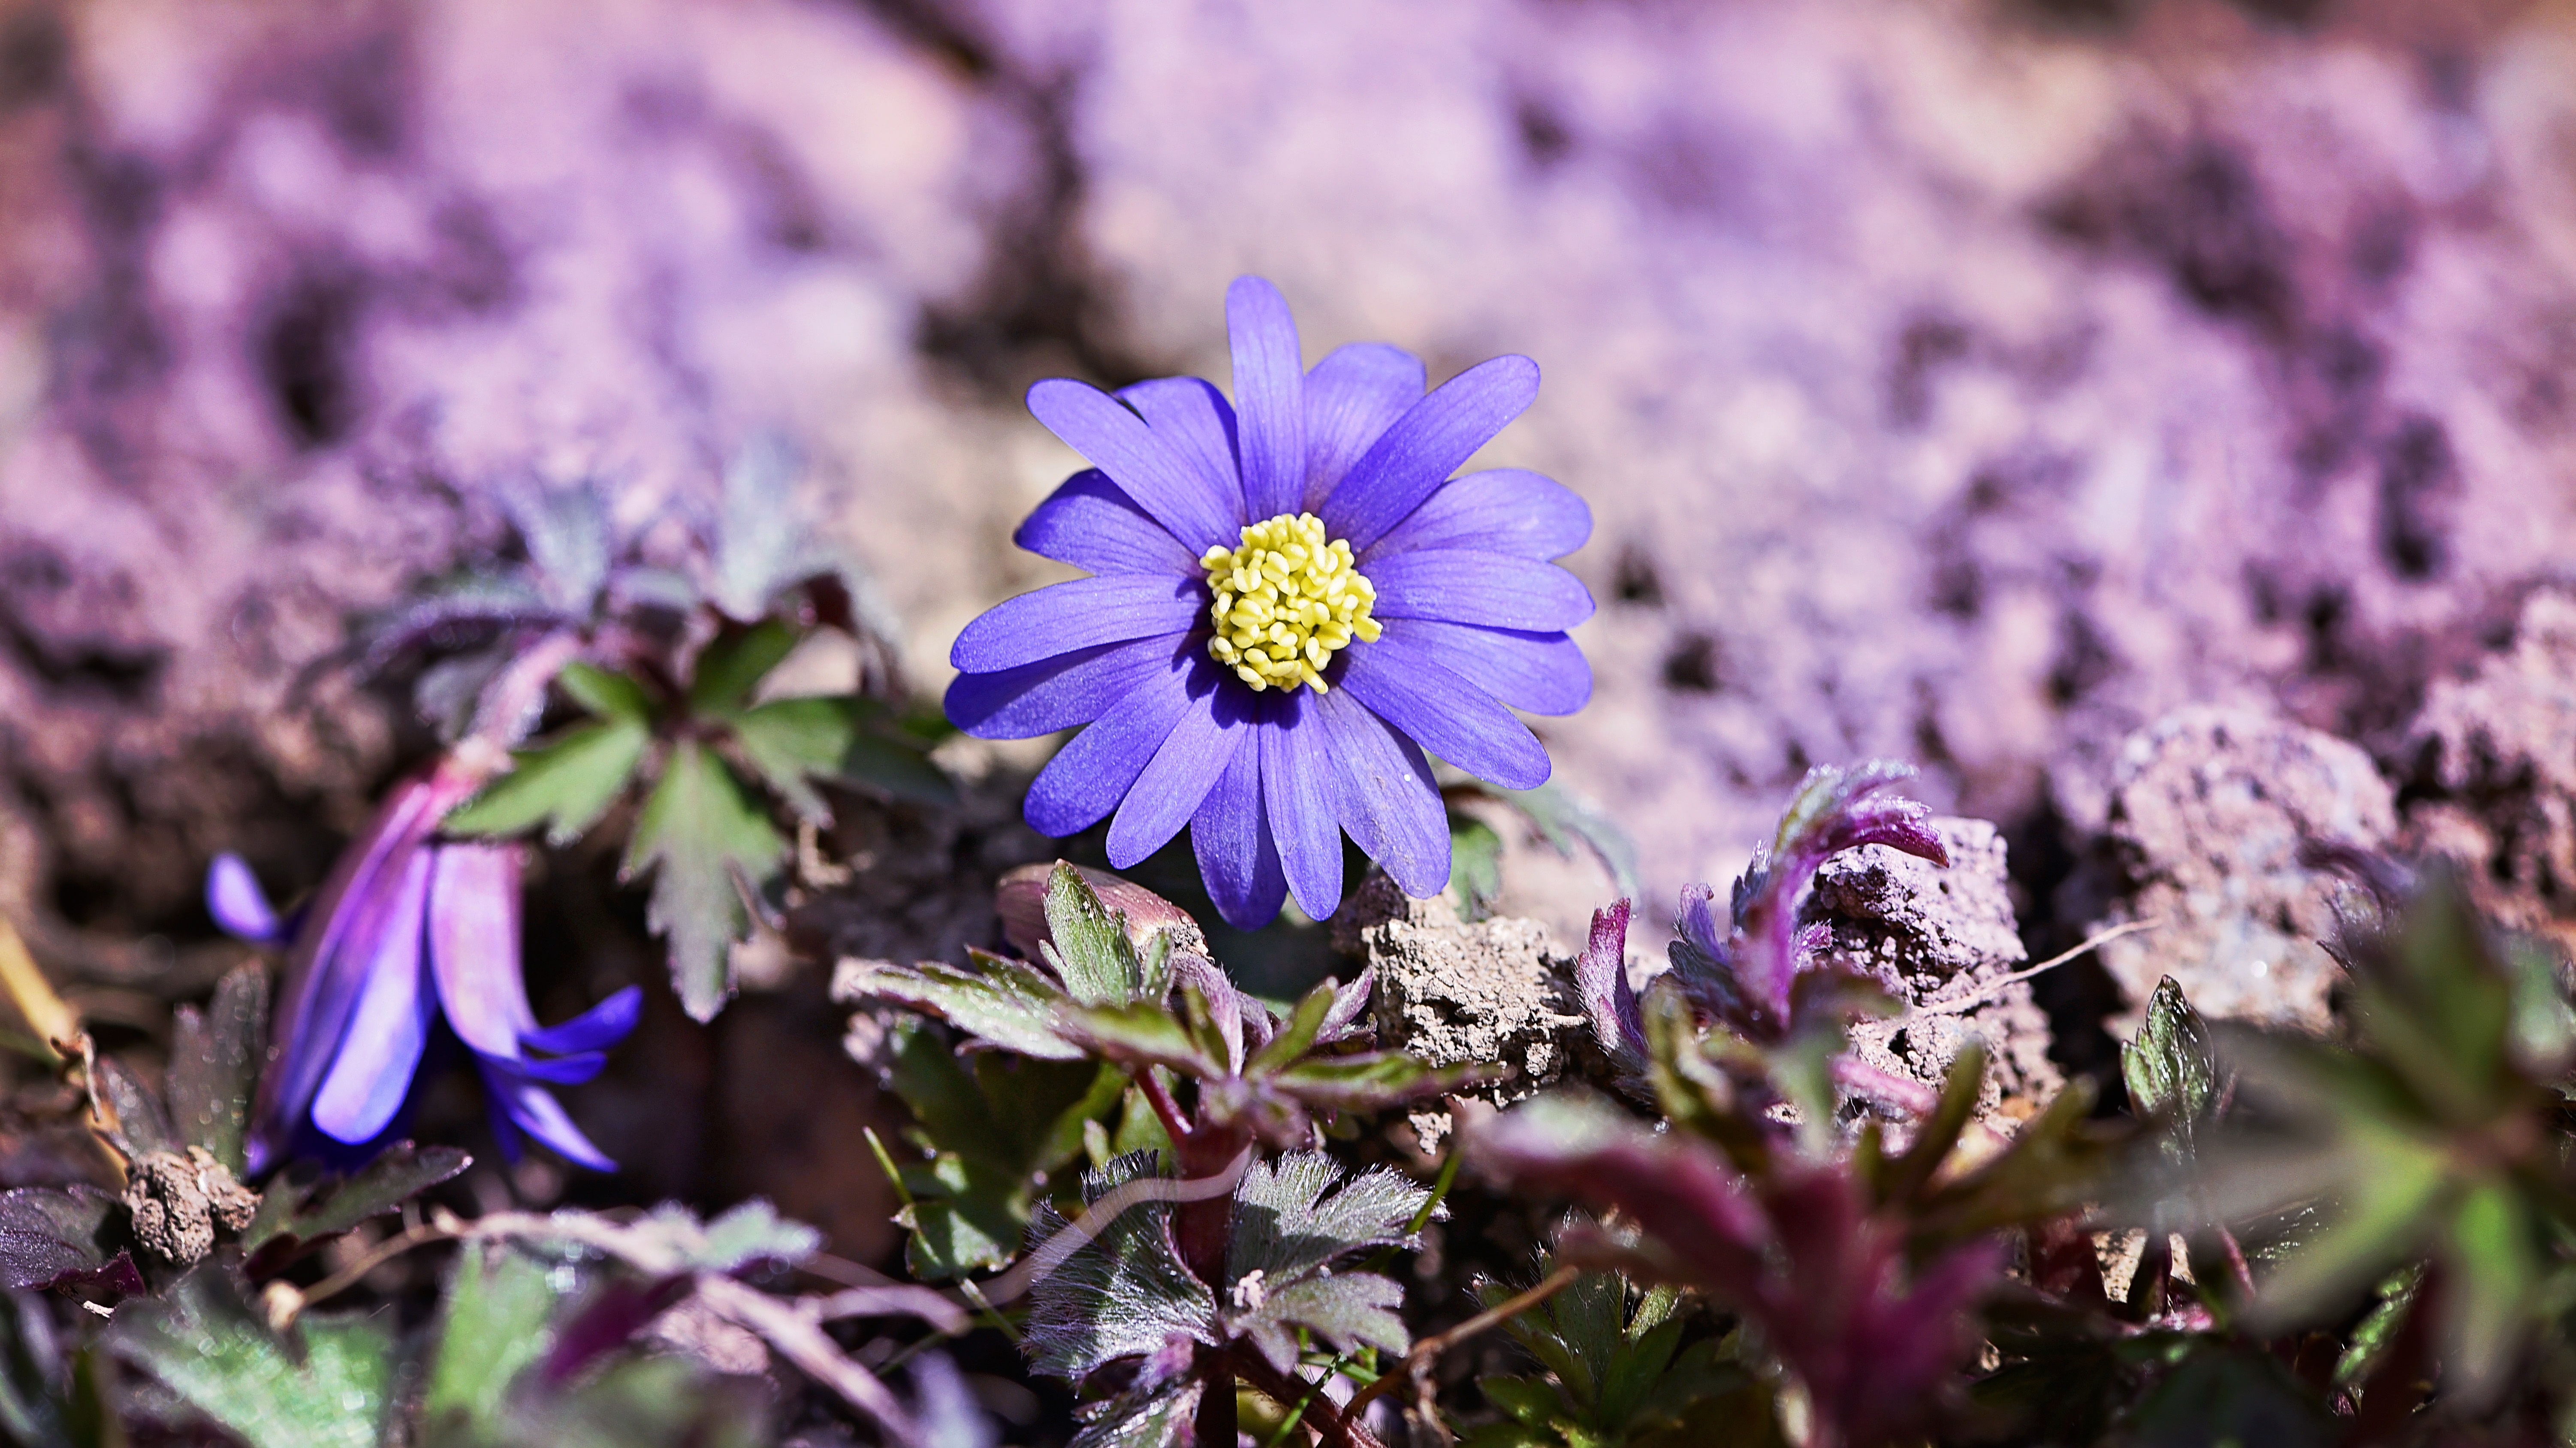
nature, blossom, plant, flower, purple, petal, bloom, spring, botany, garden, flora, wildflower, close up, macro photography, flowering plant, daisy family, blue purple, balkan anemone, land plant